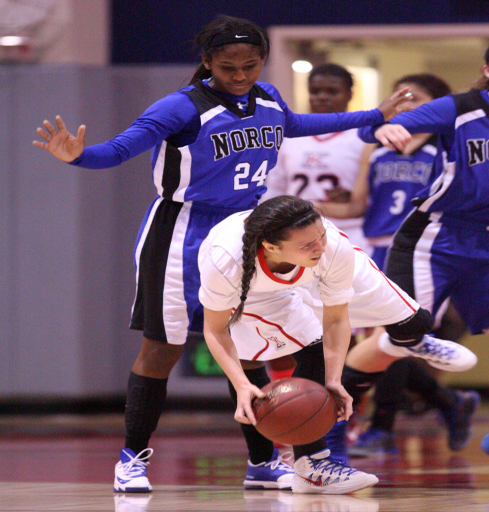
person tries to draw a foul against person during the 2nd half of their basketball game .